María Trinidad del Cid

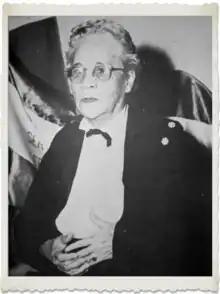
An undated photograph of María Trinidad del Cid.

María Trinidad del Cid (May 20, 1899 – November 19, 1966) was a Honduran writer, journalist, and feminist activist. She is considered a foundational figure in the fight for women's rights in Honduras.